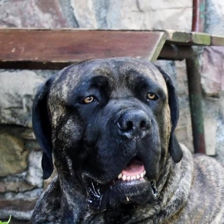
Label: animals